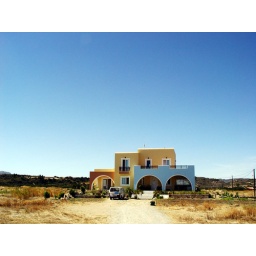
a house in the middle of the road